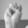
ASL letter: M